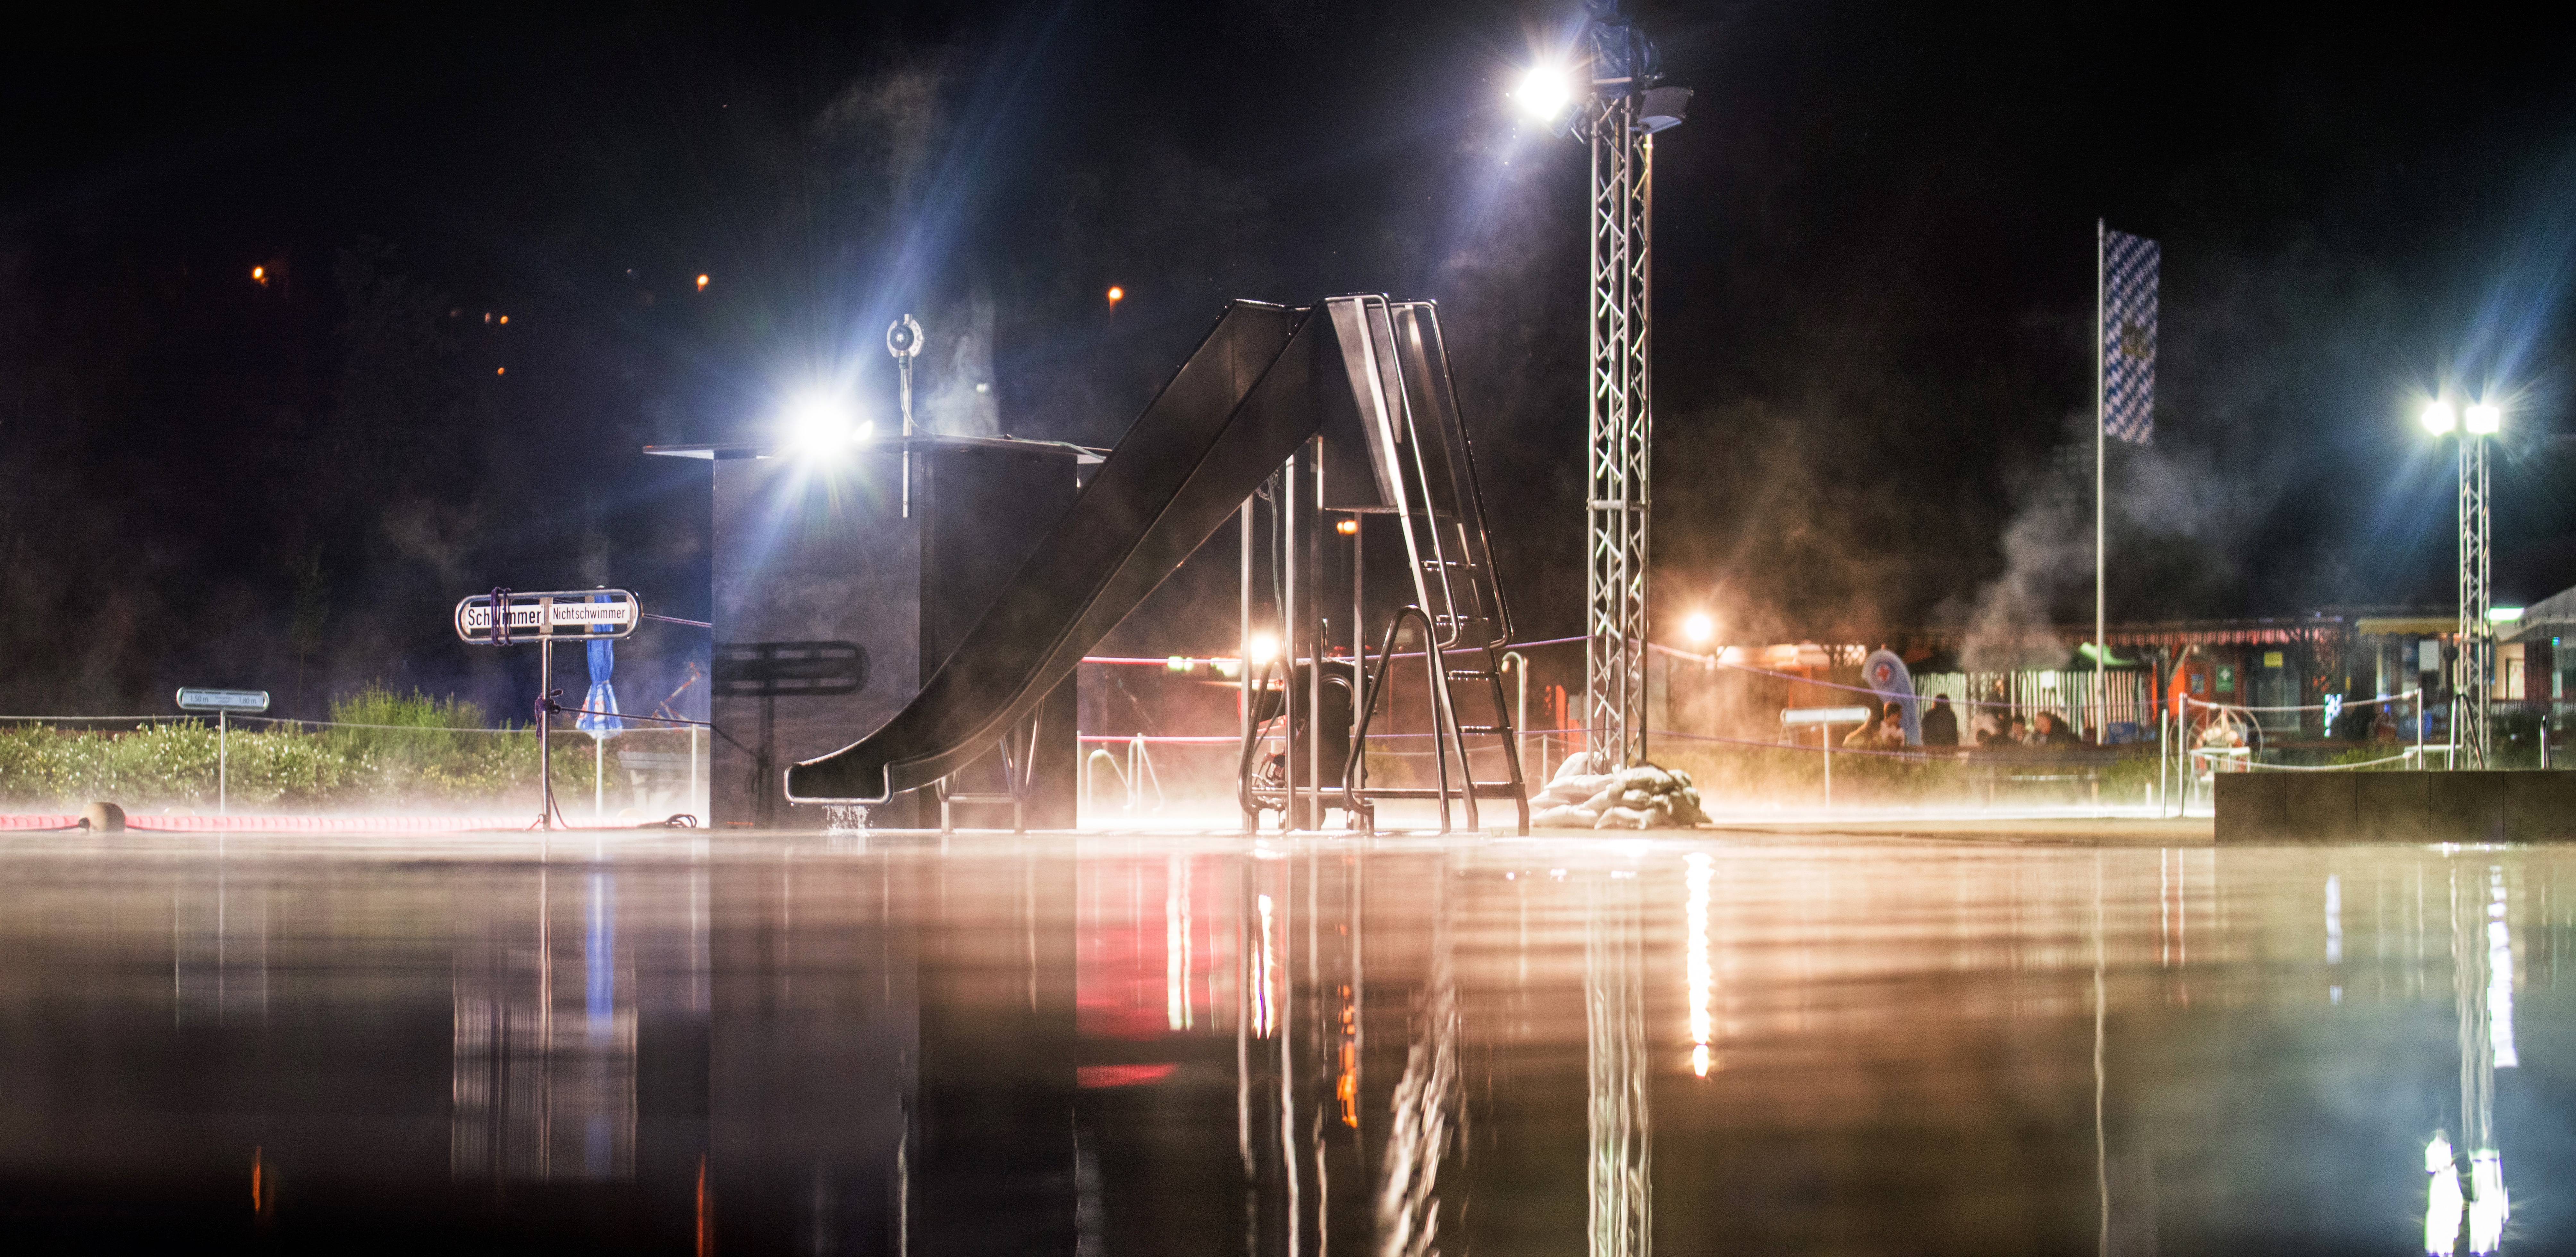
water, fog, night, pool, reflection, swimming pool, lens flare, lights, glare, atmosphere of earth